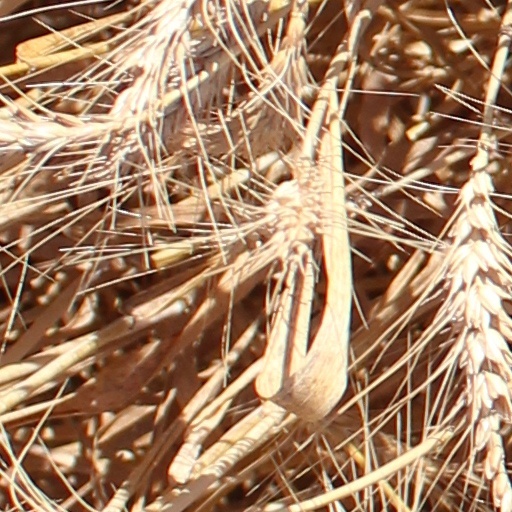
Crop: wheat